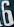
Number: 6